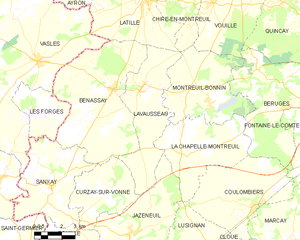
Carte des communes françaises Lavausseau